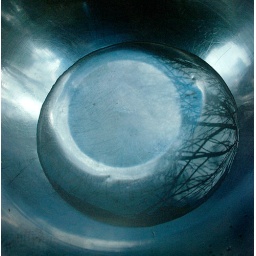
Water in the bottom of a stainless steel bowl with trees reflected in the water ball.